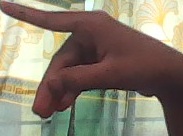
ASL sign: P